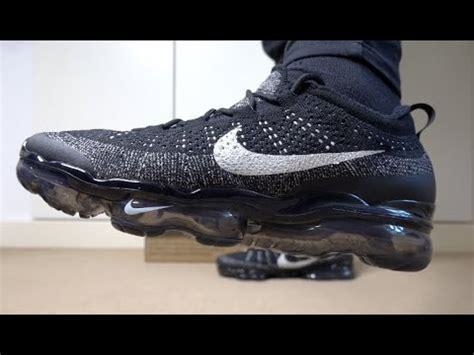
Brand: Nike
Model: Air Vapormax 2023 Flyknit